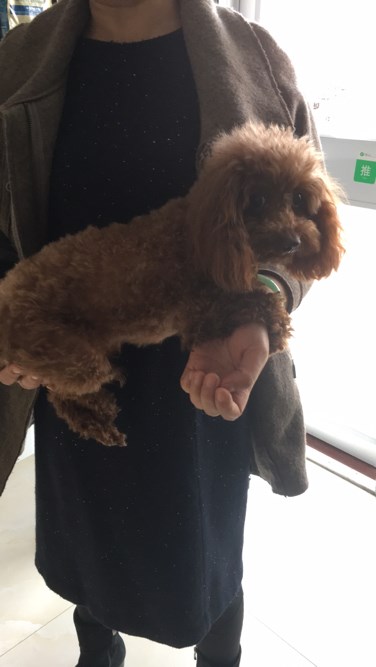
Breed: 7449-n000128-teddy